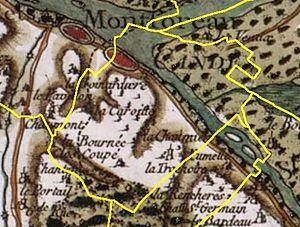
Candes-Saint-Martin sur la carte de Cassini. Les limites communales modernes figurent en jaune.
Candes-Saint-Martin, parfois abrégé « Candes » dans le langage courant, est une commune française du département d'Indre-et-Loire, en région Centre-Val de Loire.